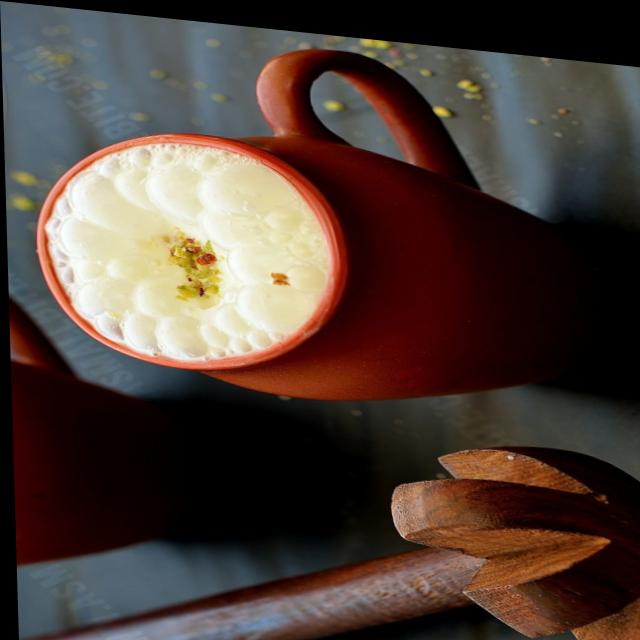
Dish: lassi